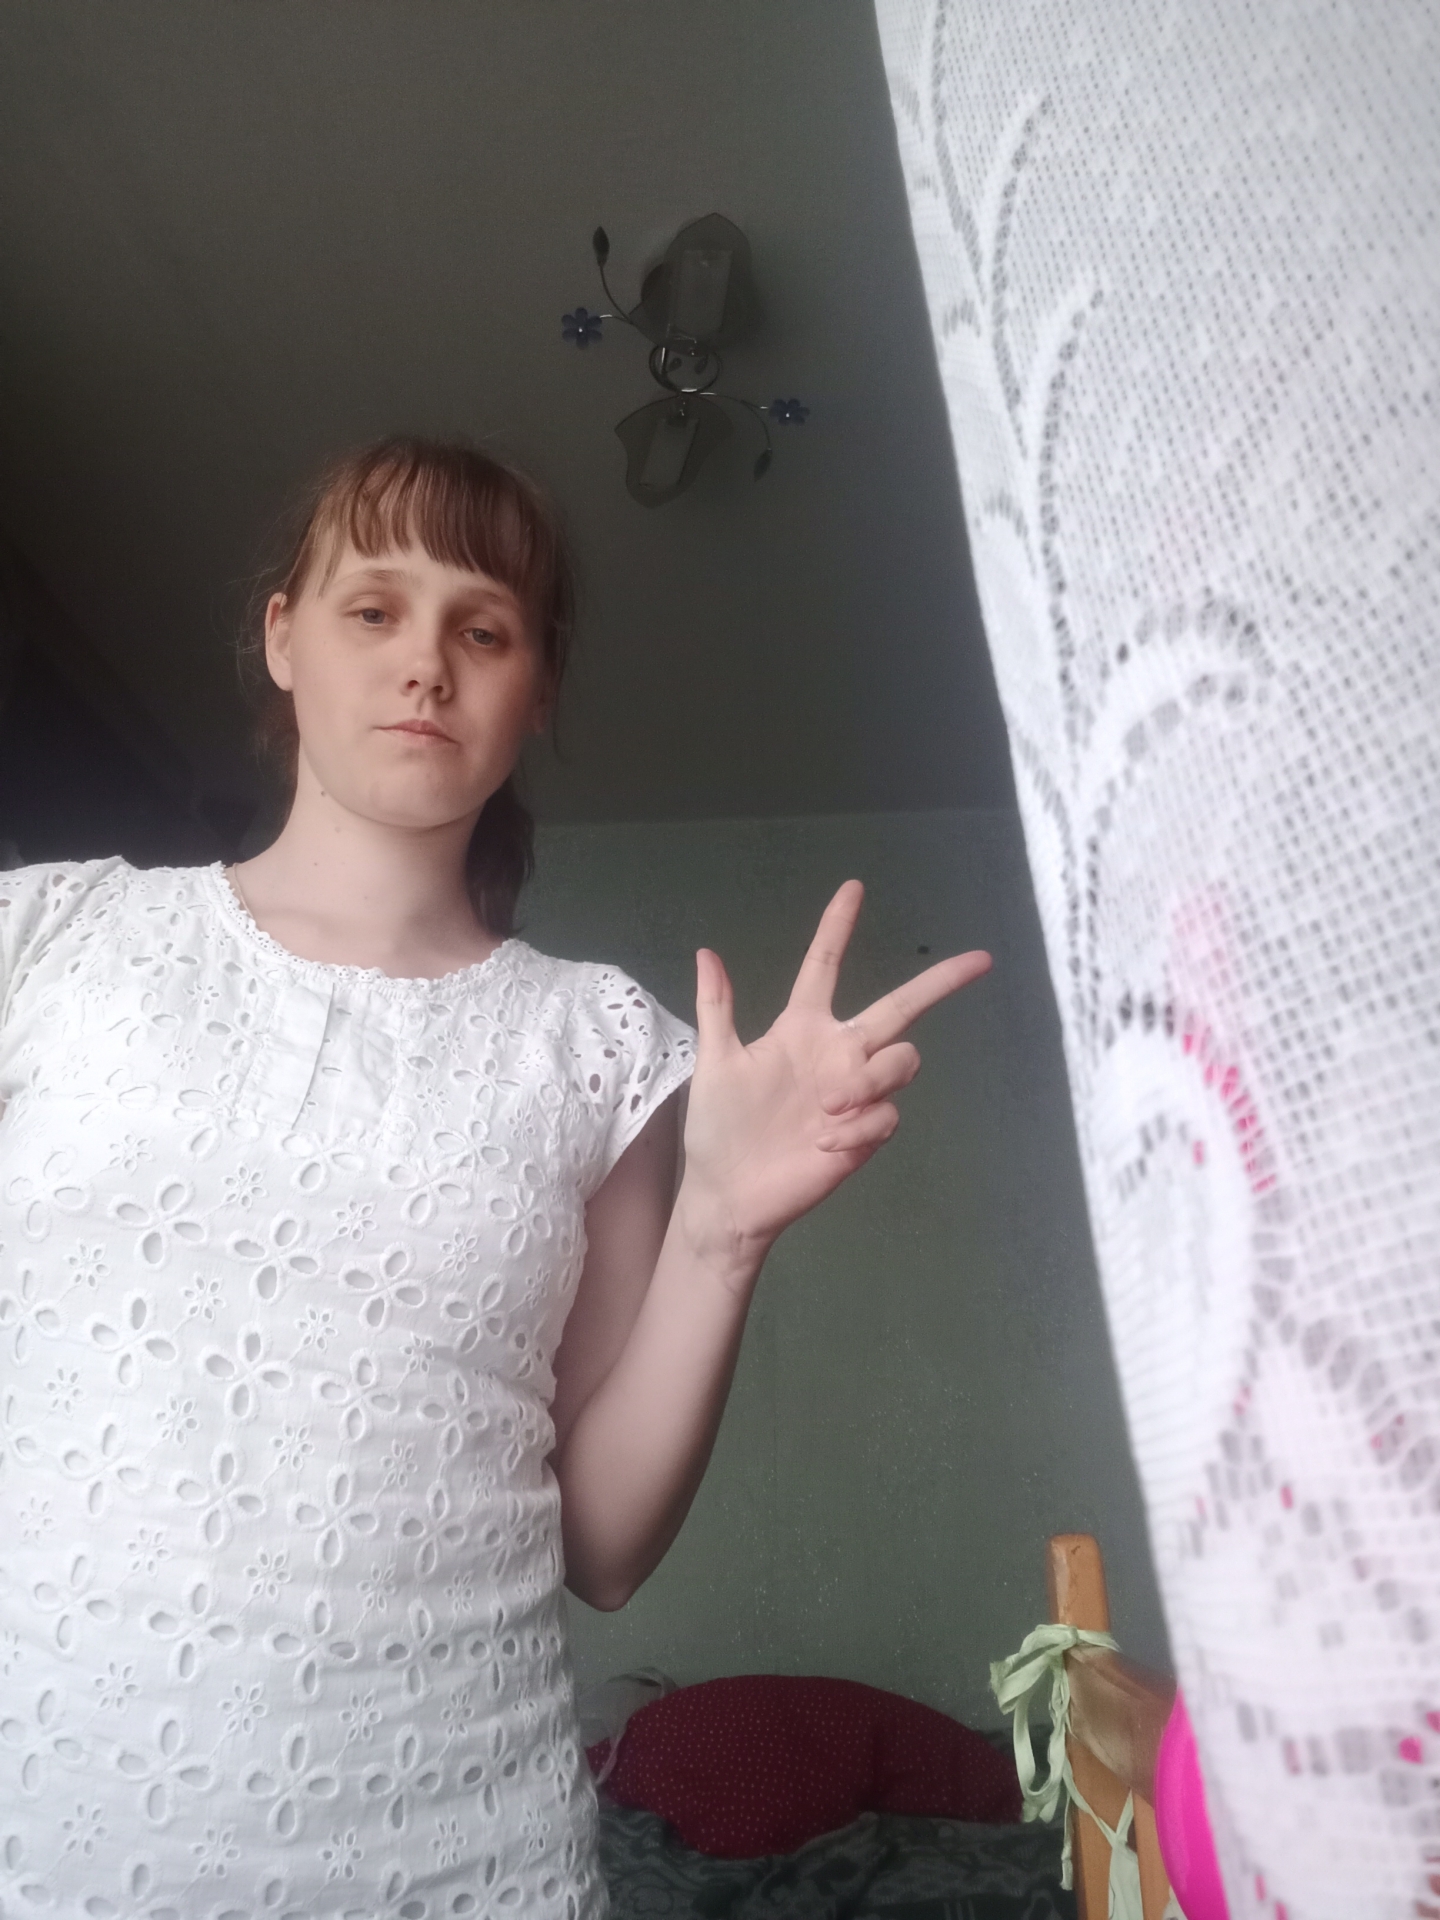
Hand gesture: three2